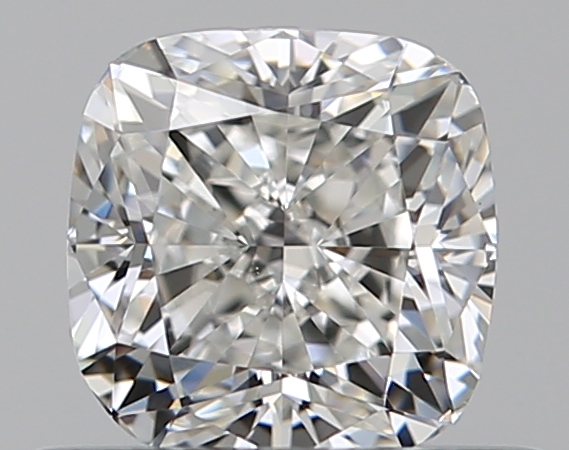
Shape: cushion
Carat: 0.55
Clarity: VS2
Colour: H
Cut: EX
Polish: EX
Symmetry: GD
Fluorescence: M
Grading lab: GIA
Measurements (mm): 4.6 x 4.54 x 3.16